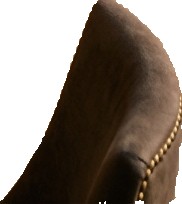
Surface category: chair